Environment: real
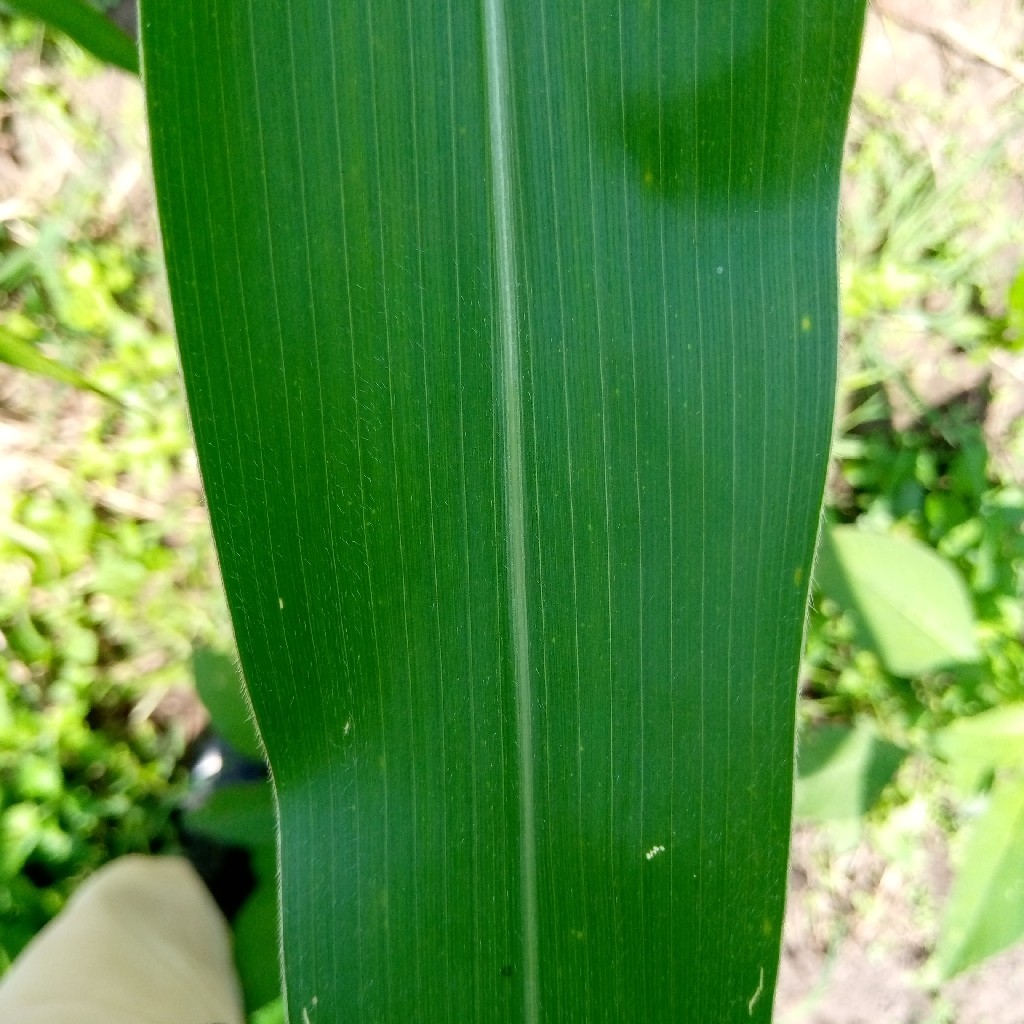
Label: healthy